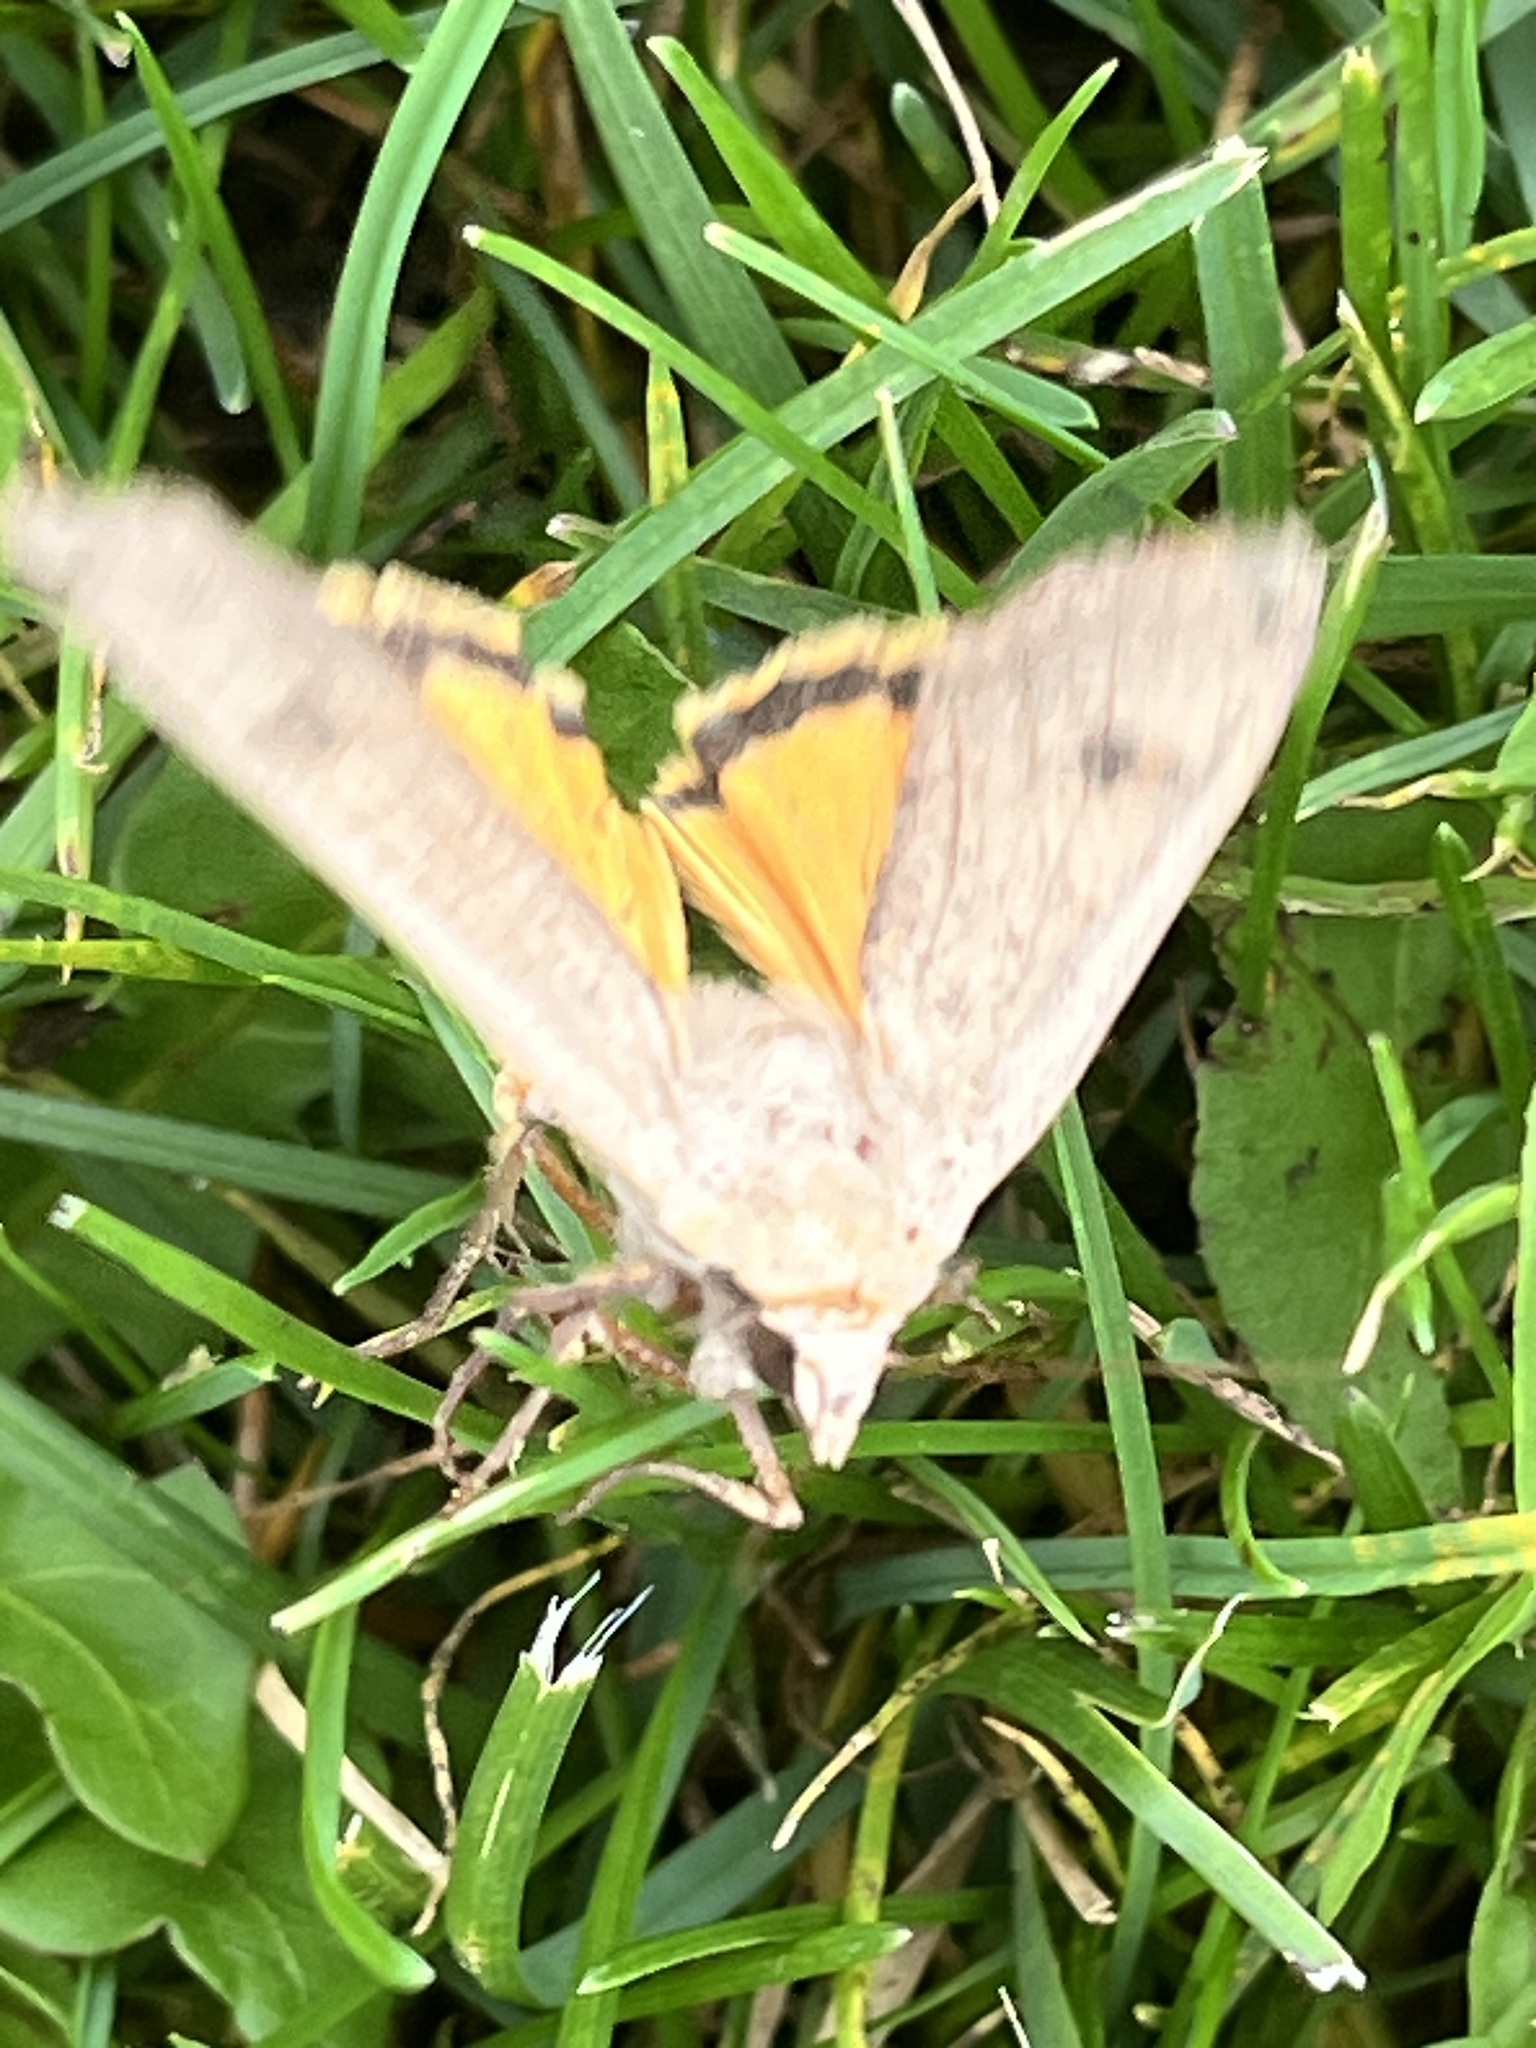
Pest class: cutworms